Pakistan–United States relations

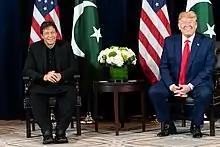
Former PM Imran Khan and Donald Trump during 2019 UNGA.

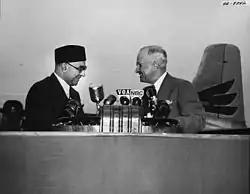
Prime Minister Liaquat Ali Khan meeting President Harry Truman.

The U.S.'s troubled relationship with Pakistan continues to be eroded by crisis after crisis. It has been alleged that the ISI of Pakistan pays journalists to write articles hostile to the United States in the early 2010s. Despite this, both Pakistan and the United States continue to seek a productive relationship to defeat terrorist organizations in the War on Terror. But in recent years, "Islamabad has arguably lost some of its strategic significance in the West following the US/NATO withdrawal from Afghanistan". Pakistan once provided NATO with a supply route to Afghanistan, a link that dominated bilateral relations during the war. However, with the end of the war and the withdrawal of US troops from the region in the early 2020s, Pakistan's influence on the US disappeared and the US no longer needed it to engage with Afghanistan.